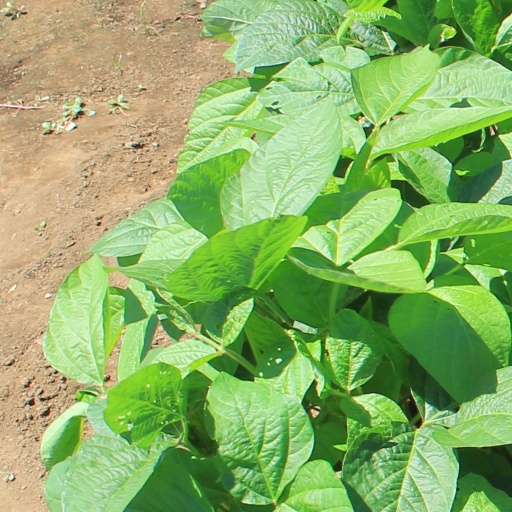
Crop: soybean